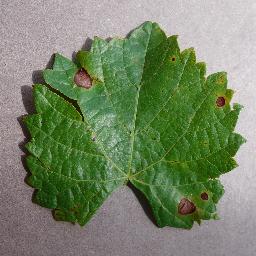
Label: Grape___Black_rot